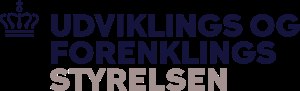
Udviklings- og Forenklingsstyrelsen
Officielt logo for Udviklings- og Forenklingsstyrelsen
Udviklings- og Forenklingsstyrelsen er en dansk styrelse, der er en del af Skatteforvaltningen under Skatteministeriet. Udviklings- og Forenklingsstyrelsens kerneopgave er at vedligeholde eksisterende it-systemer og samtidig udvikle tidssvarende og fremtidsparate it-løsninger til den danske skatteforvaltning.